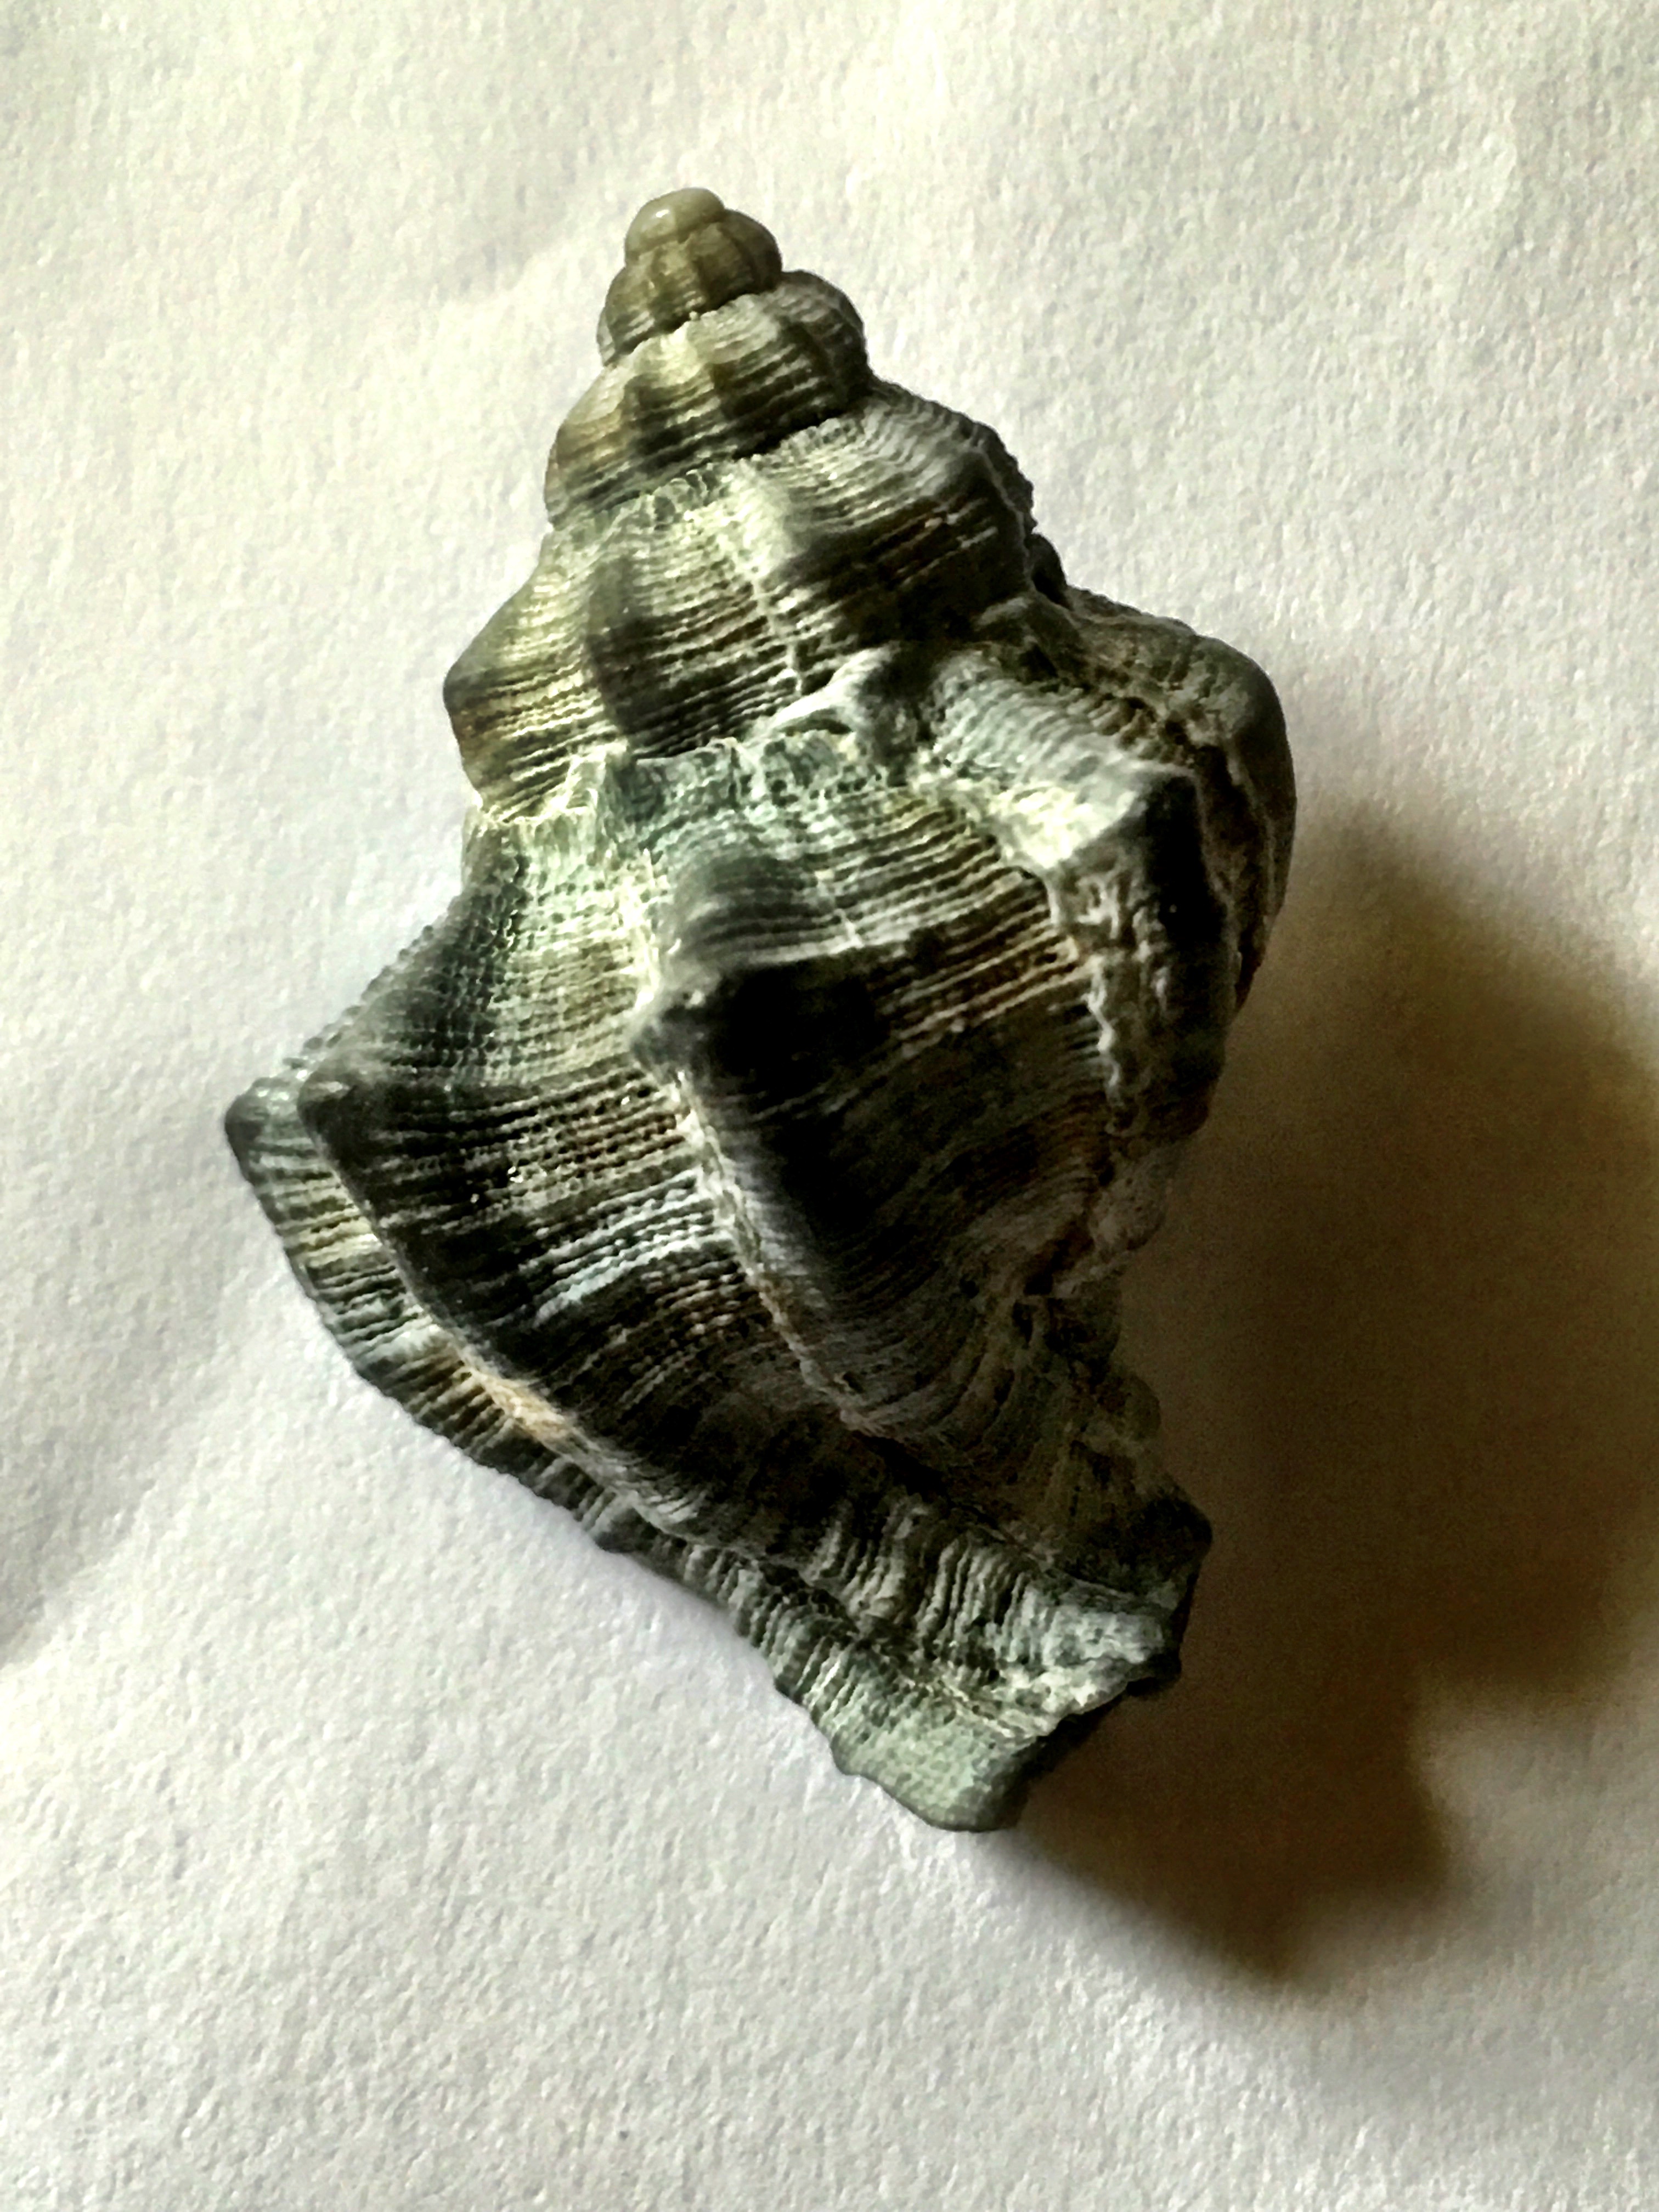
metal, material, jewellery, art, silver